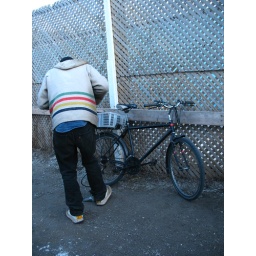
bike shopping in kensington market on a beautiful sunday afternoon.